Blackburn Meadows

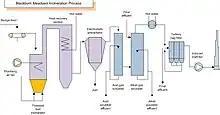
Diagram of the sewage sludge incineration process

In 1992, the problem of ammonia levels in the final effluent was addressed by the construction of a system using anoxic zones and diffuse air activated sludge treatment. This dramatically reduced ammonia levels, and was the most significant factor in the re-establishment of fish stocks in the lower River Don. In 1990, the outdated filter presshouse and incineration plant were replaced by a new sludge-dewatering plant and a fluidized-bed incinerator. The new plant made the old sludge beds, situated to the east of the River Don and on the island formed by the Don and the Holmes Cut, redundant, and these have now become a nature reserve. Further improvements to the process were completed by 2005. These included an upgrade to the wet scrubbing system, in order to remove heavy metals and acid gases such as sulphur dioxide, hydrogen chloride and hydrogen fluoride from the flue gases produced by the incinerator, and the addition of a tertiary adsorption filter, which removes mercury and dioxins. The improvements were designed to ensure that the plant met the standards set out in the Waste Incineration Directive.